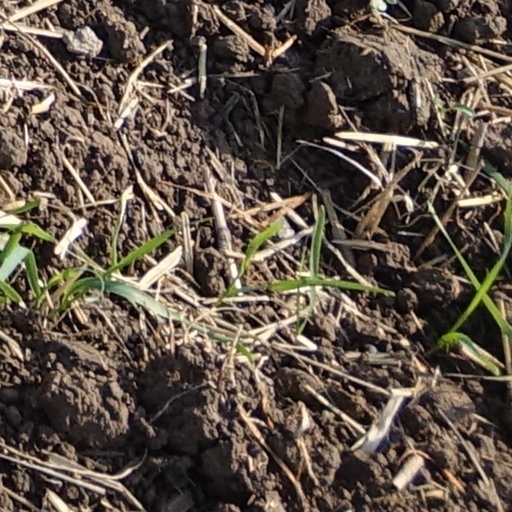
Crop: wheat